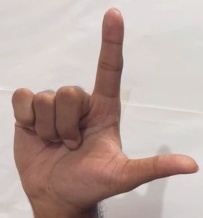
ASL sign: L